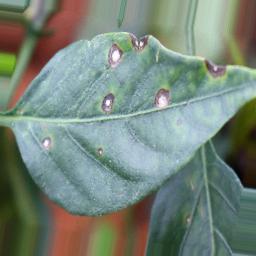
Label: cercospora